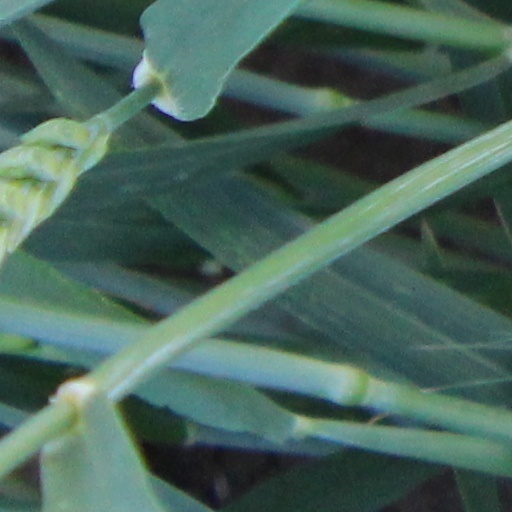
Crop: wheat